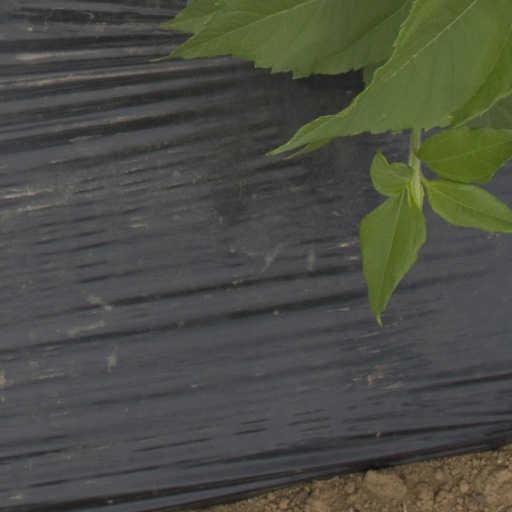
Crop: Jerusalem artichoke